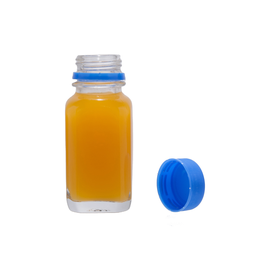
Label: bottles